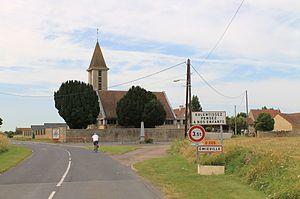
Émiéville et église Notre-Dame (Calvados)
Émiéville est une commune française, située dans le département du Calvados en région Normandie, peuplée de 588 habitants, les Émiévillais.